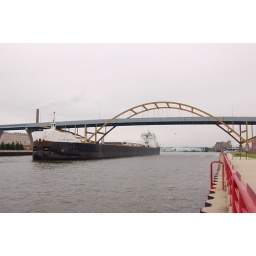
With their turnaround complete, the lake freighter makes its way under the Hoan bridge and continues to back its way into the port.